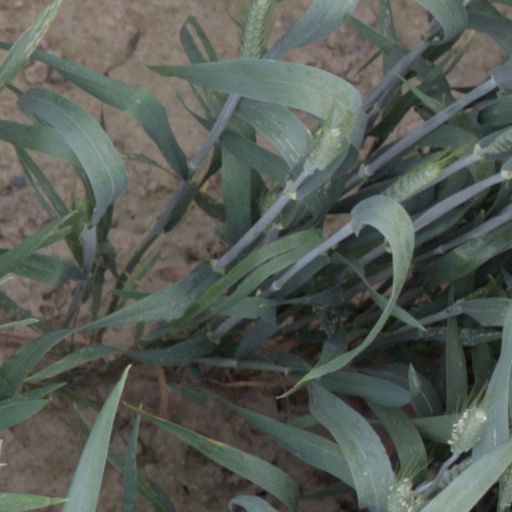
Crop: wheat